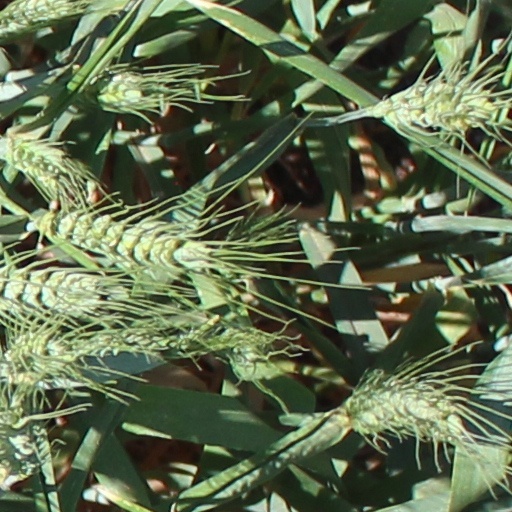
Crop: wheat